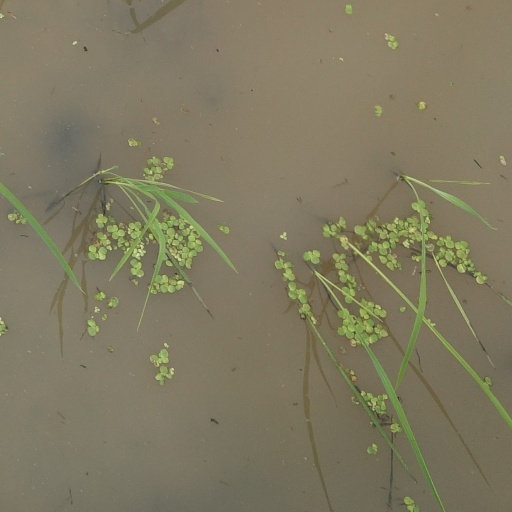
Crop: rice